Paul Stanley

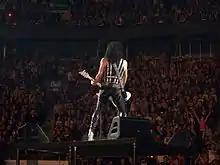
Stanley performing and singing "Love Gun" in Montreal, Quebec, August 2009

In his book "Sex Money Kiss", Gene Simmons says Stanley was the driving force for KISS during the period in the 1980s when the band performed without makeup. Those years, Stanley noted, "were fine for me. I found them very satisfying because I got a chance to be out there without makeup, which I craved at that point. I think it was easier for me "[than Simmons]" because my persona was one that wasn't really defined by the makeup… The makeup was just reinforcing what you were seeing and who I was".